Ocean Keys

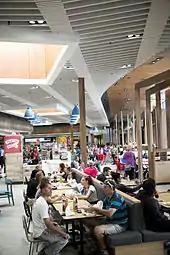
Food court at Ocean Keys

2001 Stage 1 of the centre opened on June 25, 2001, consisting of two supermarkets (Coles & Newmart) and 35 speciality stores.